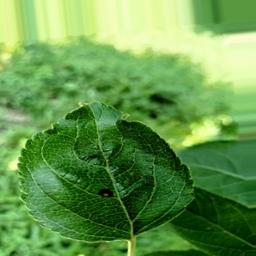
Label: Alternaria